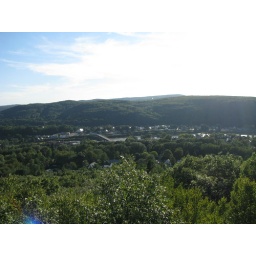
The river borders VT/NH, this is from the top of a hill in North Walpole, NH.